Pushkin Institute

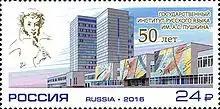
2016 postage stamp of Russia, dedicated to the 50th anniversary of the Pushkin Institute

The Pushkin State Russian Language Institute is a public education centre in Moscow specializing in the teaching of Russian as a foreign language and offering a range of language courses on all levels. It is named after the Russian writer Alexander Pushkin.